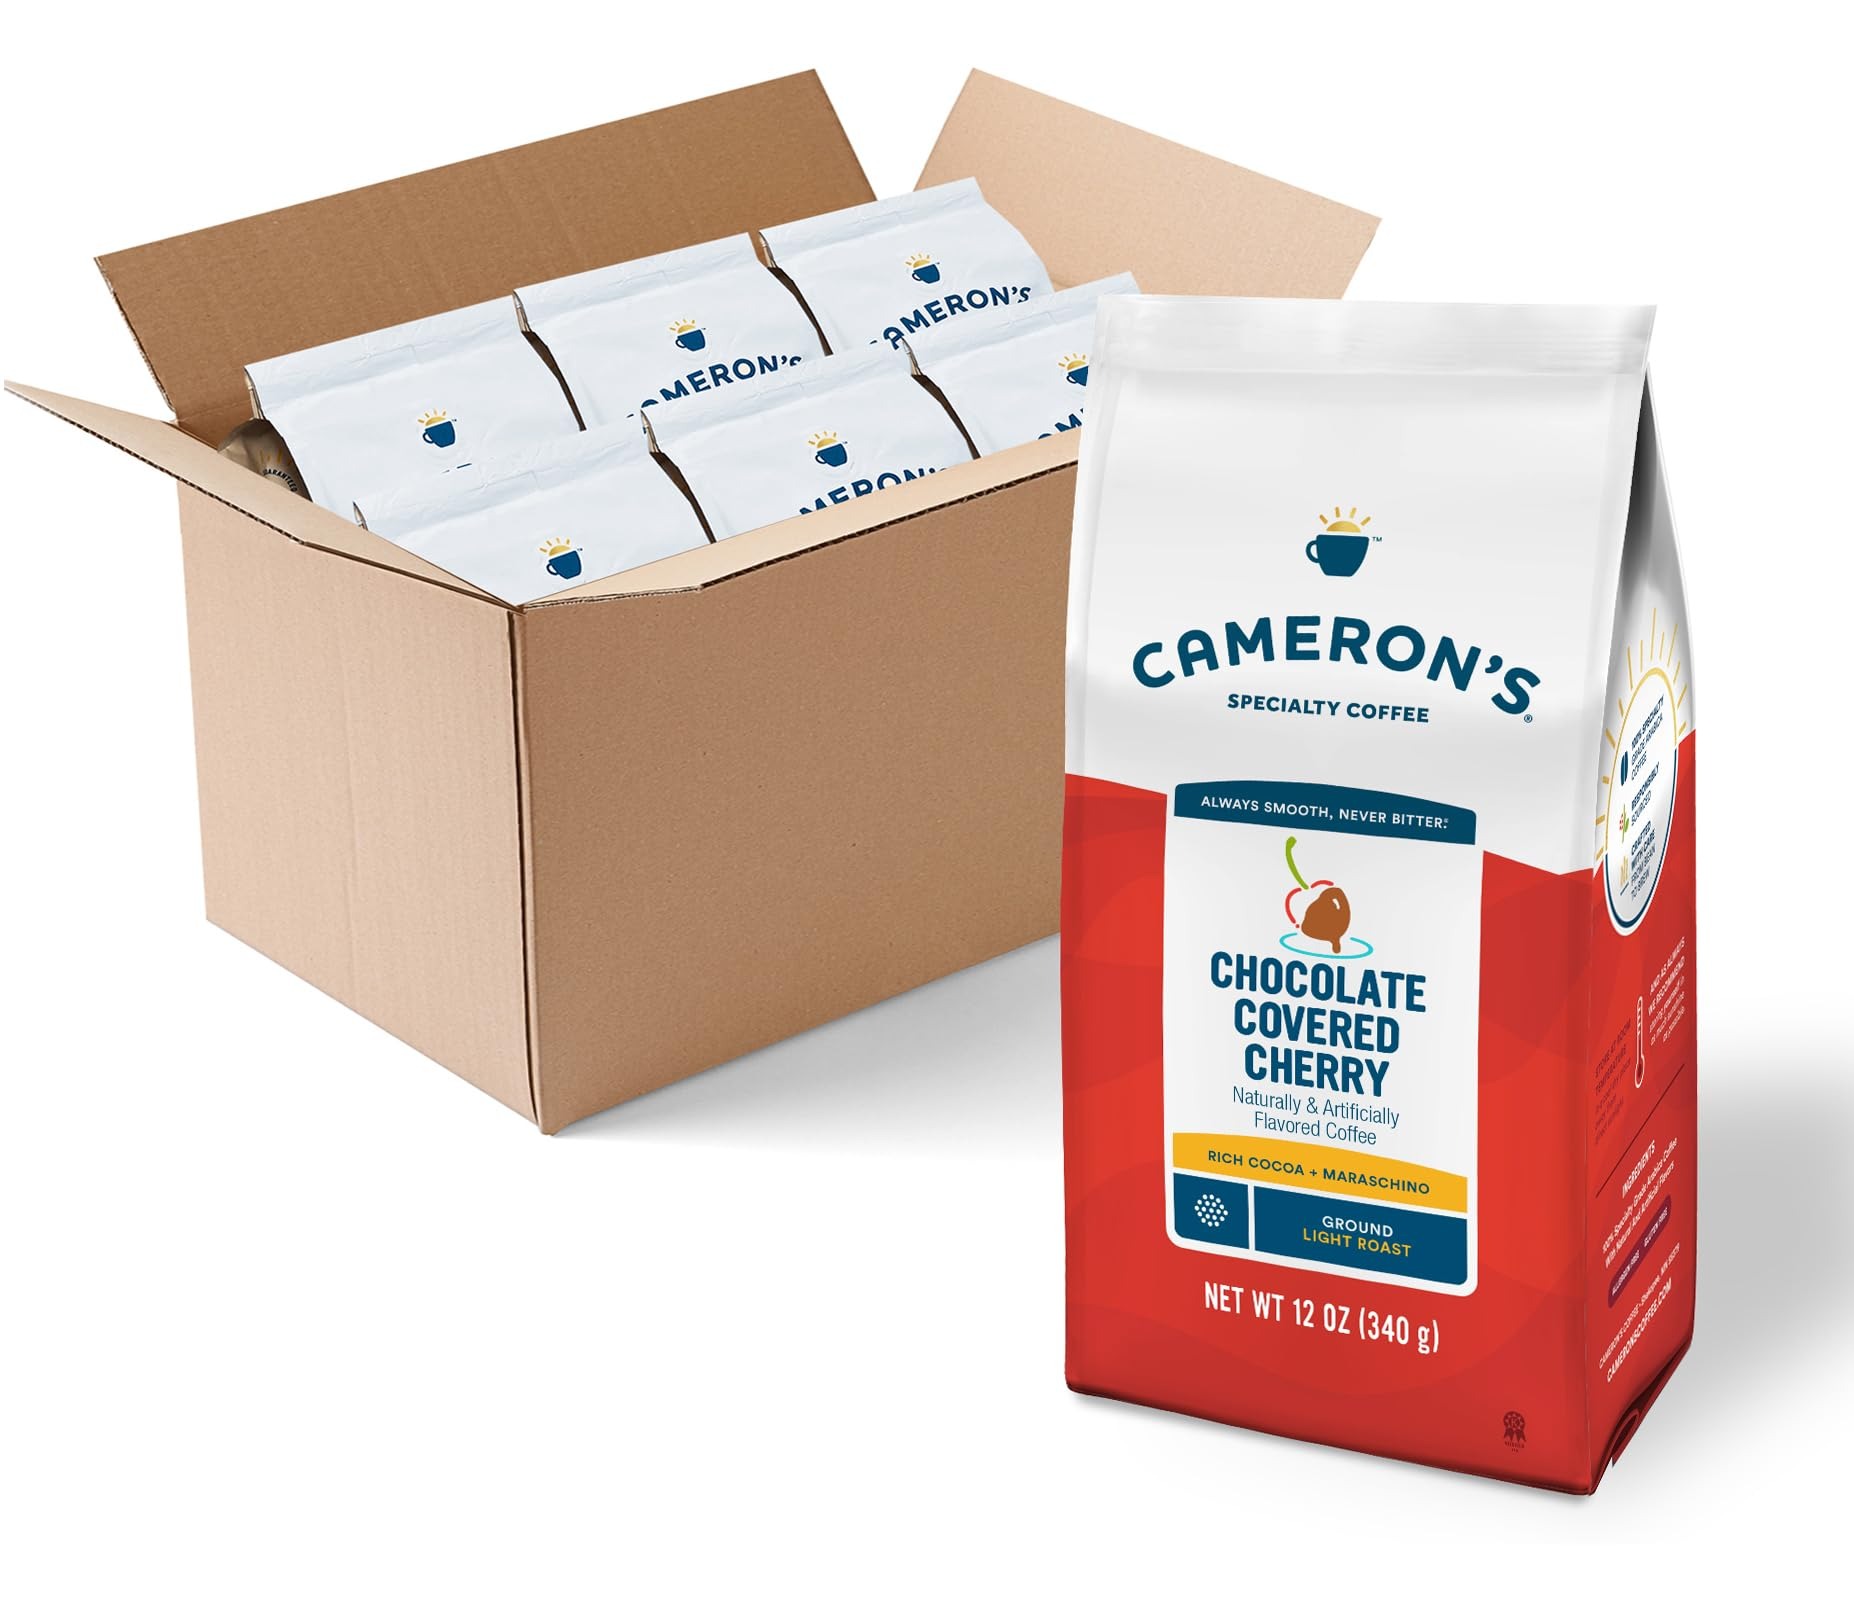
Item Name: Cameron's Coffee Roasted Ground Coffee Bag, Flavored, Chocolate Covered Cherry, 12 Ounce, Pack of 6 - NEW
Bullet Point 1: UNIQUELY HANDCRAFTED COFFEE: One, 12 ounce bag of Cameron's Chocolate Covered Cherry Blend. We craft Cameron's Coffee to be the smoothest, most flavorful coffee possible. Our coffee is sustainable, hand-crafted, and small-batch roasted.
Bullet Point 2: RICH AND FLAVORFUL: Opening a bag of this scrumptious coffee is as exciting as opening a box of chocolate covered cherries.
Bullet Point 3: ALWAYS SMOOTH, NEVER BITTER: We choose only the top 10% of Arabica coffee beans in the world, hand-crafted to perfection. Brew a smooth, full-flavor coffee experience every time. Never over-roasted.
Bullet Point 4: SUSTAINABLY SOURCED: From roasting in small batches to reducing water consumption, Cameron’s Coffee is committed to making every day brighter. Creating positive change mean caring about our coffee, farmers, and the environment.
Bullet Point 5: QUALITY FIRST: We choose only the top 10% of beans in the world, hand-crafted to perfection. Never over-roasted.
Value: 72.0
Unit: Ounce

Price: 12.78